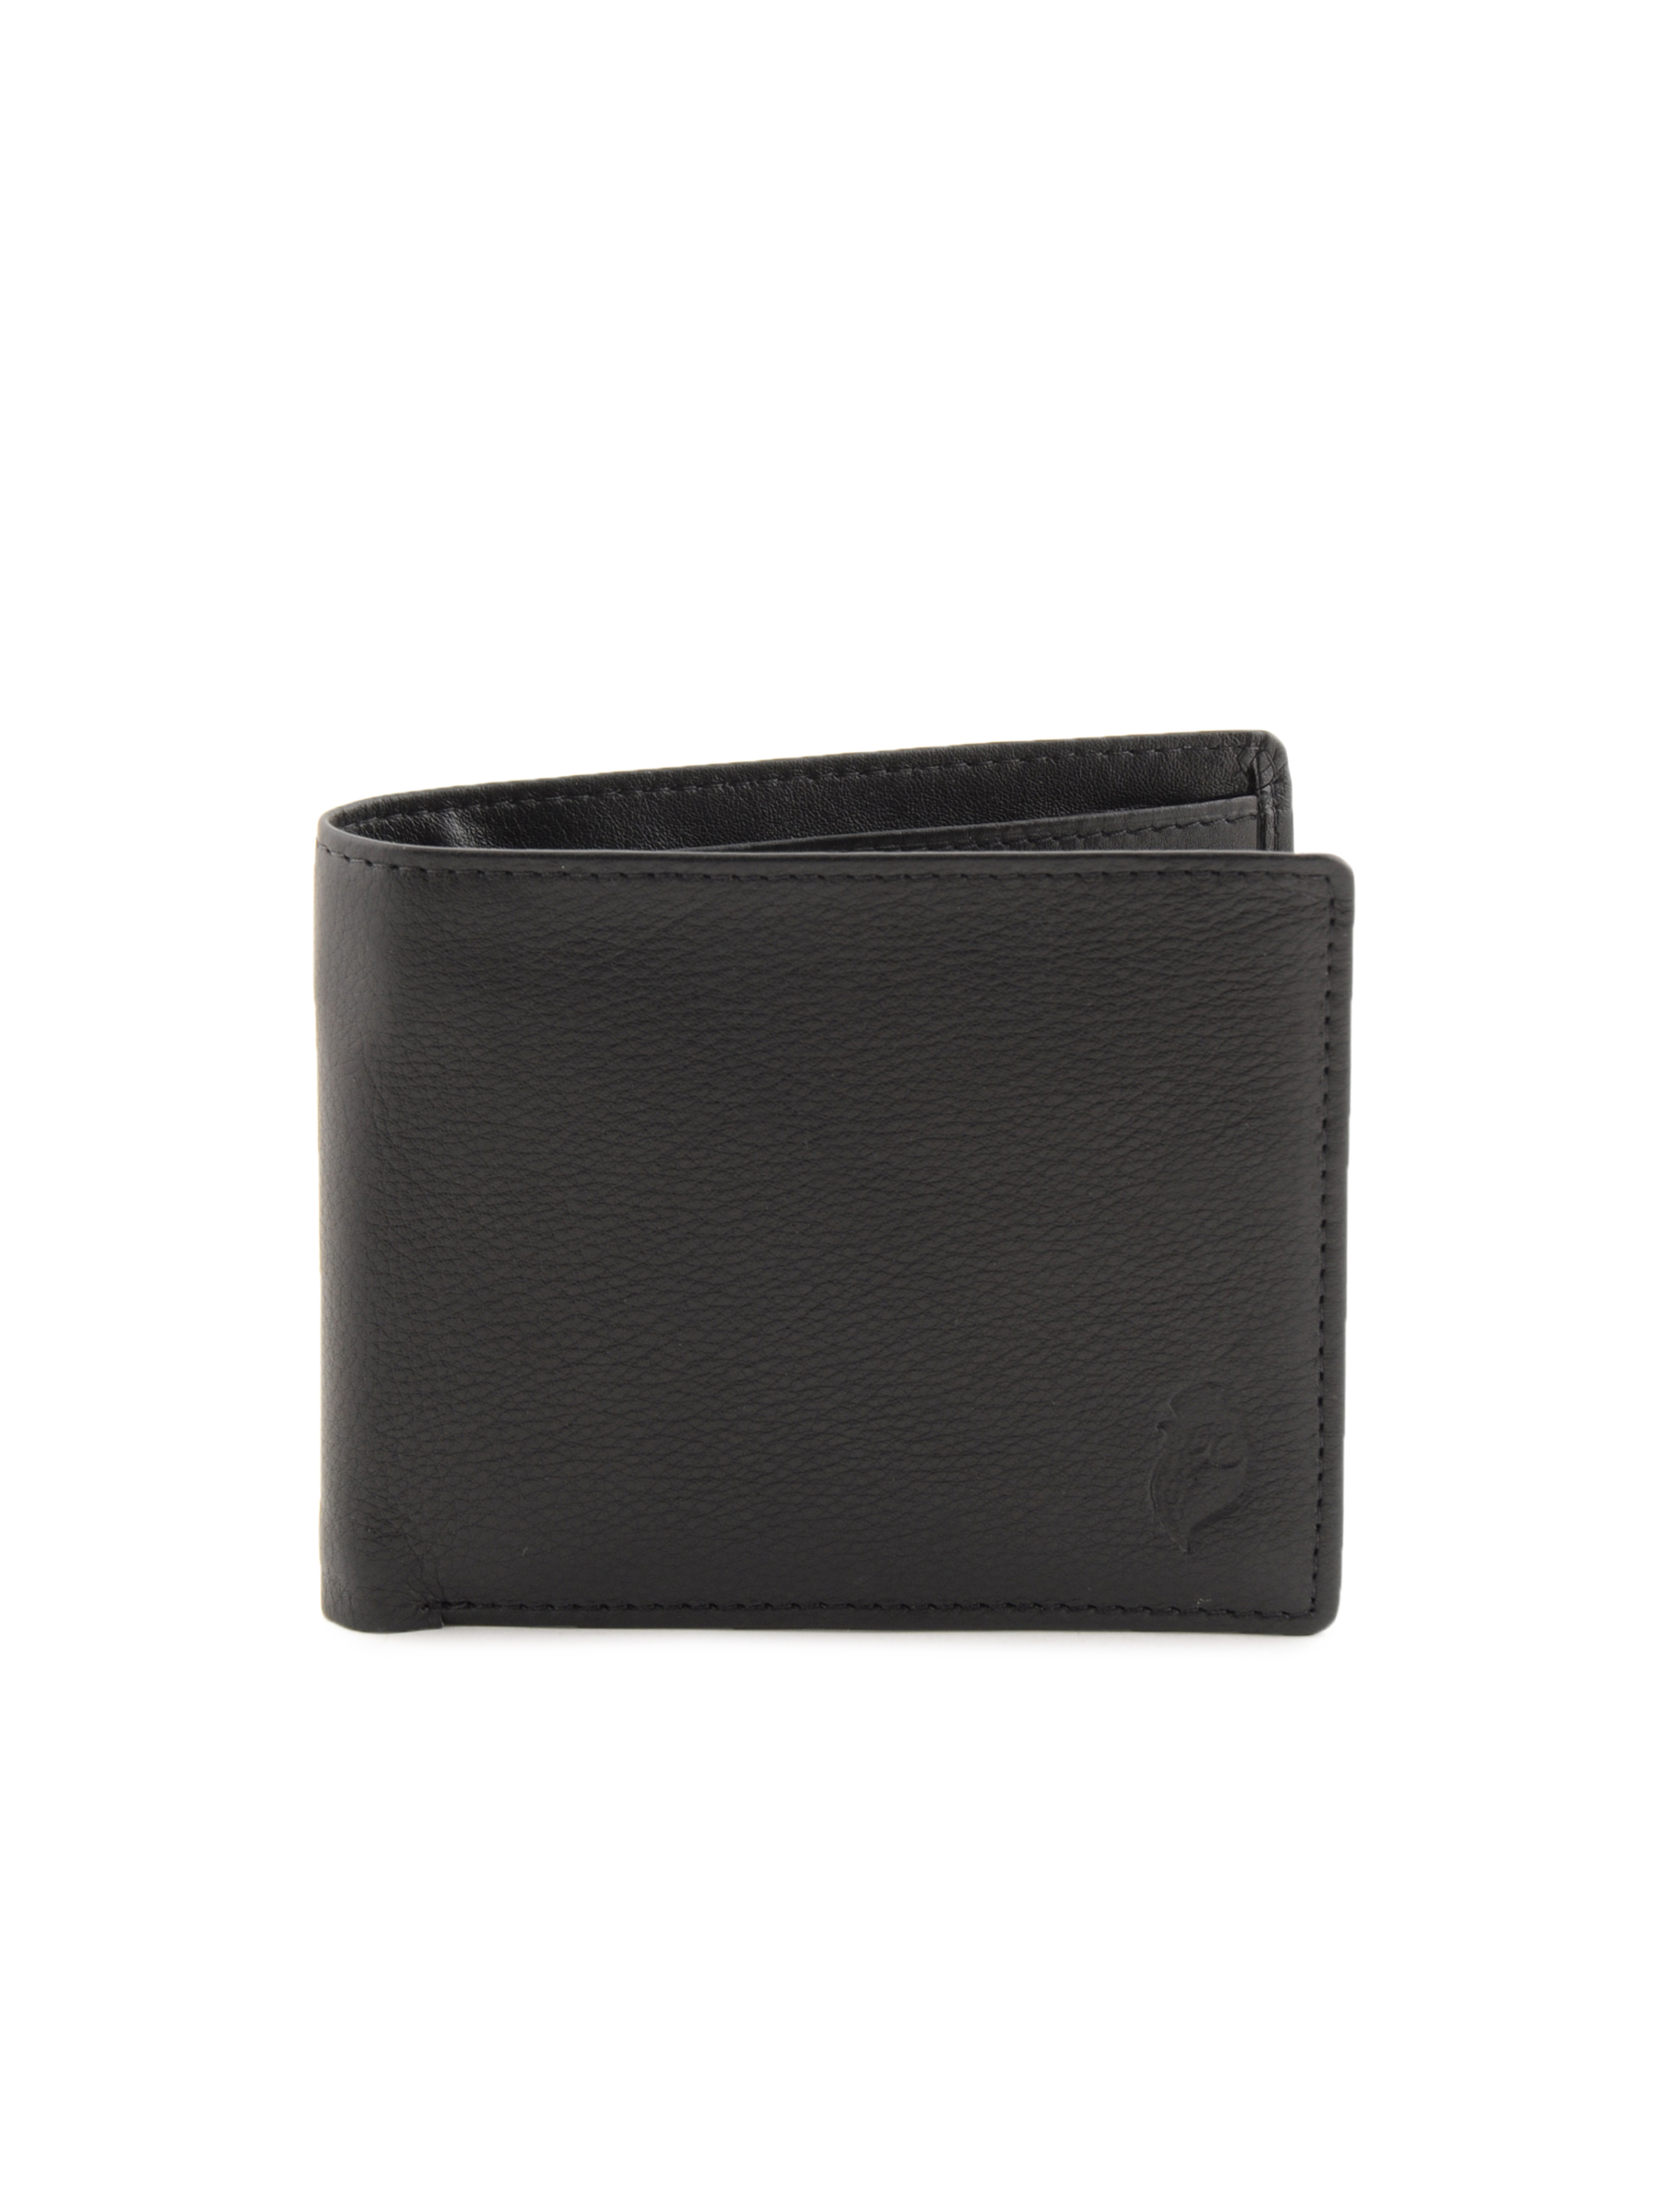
Reid&Taylor Men Solid Black Wallet
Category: Accessories / Wallets / Wallets
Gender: Men
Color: Black
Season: Fall 2011
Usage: Formal